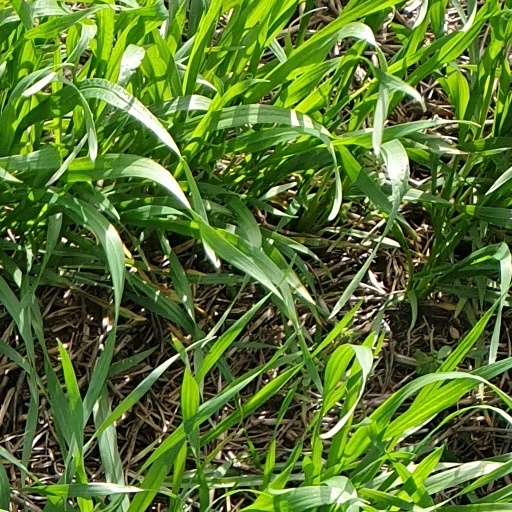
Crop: wheat